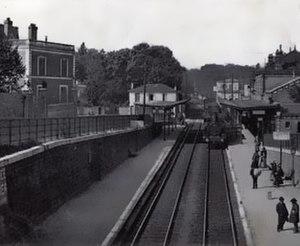
La gare de Bellevue est une gare ferroviaire française de la ligne de Paris-Montparnasse à Brest, située sur le territoire de la commune de Meudon, quartier de Bellevue, dans le département des Hauts-de-Seine, en région Île-de-France.